1979 AIAW National Small College Basketball Championship

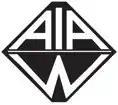

The 1979 AIAW National Small College Basketball Championship was the fifth annual tournament hosted by the Association for Intercollegiate Athletics for Women to determine the national champion of collegiate basketball among its small college members in the United States.